Privateer

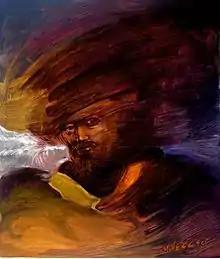
"Corsario" (Privateer) by Mexican artist Mauricio García Vega.

On April 8, 1814, the British attacked Essex, Connecticut, and burned the ships in the harbor, due to the construction there of a number of privateers. This was the greatest financial loss of the entire War of 1812 suffered by the Americans. However, the private fleet of James De Wolf, which sailed under the flag of the American government in 1812, was most likely a key factor in the naval campaign of the war. De Wolf's ship, the "Yankee", was possibly the most financially successful ship of the war. Privateers proved to be far more successful than their US Navy counterparts, claiming three-quarters of the 1600 British merchant ships taken during the war (although a third of these were recaptured prior to making landfall). One of the more successful of these ships was the "Prince de Neufchatel", which once captured nine British prizes in swift succession in the English Channel.